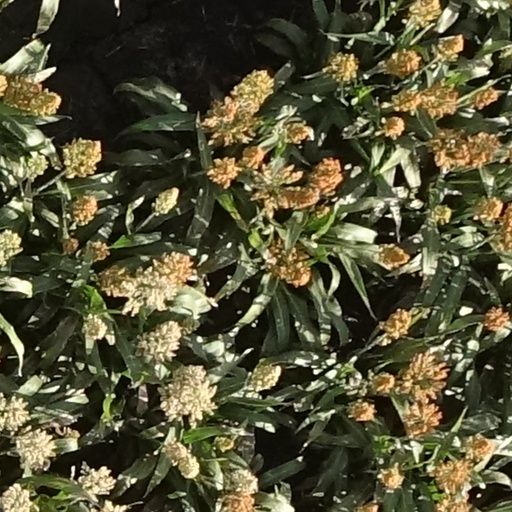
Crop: sorghum